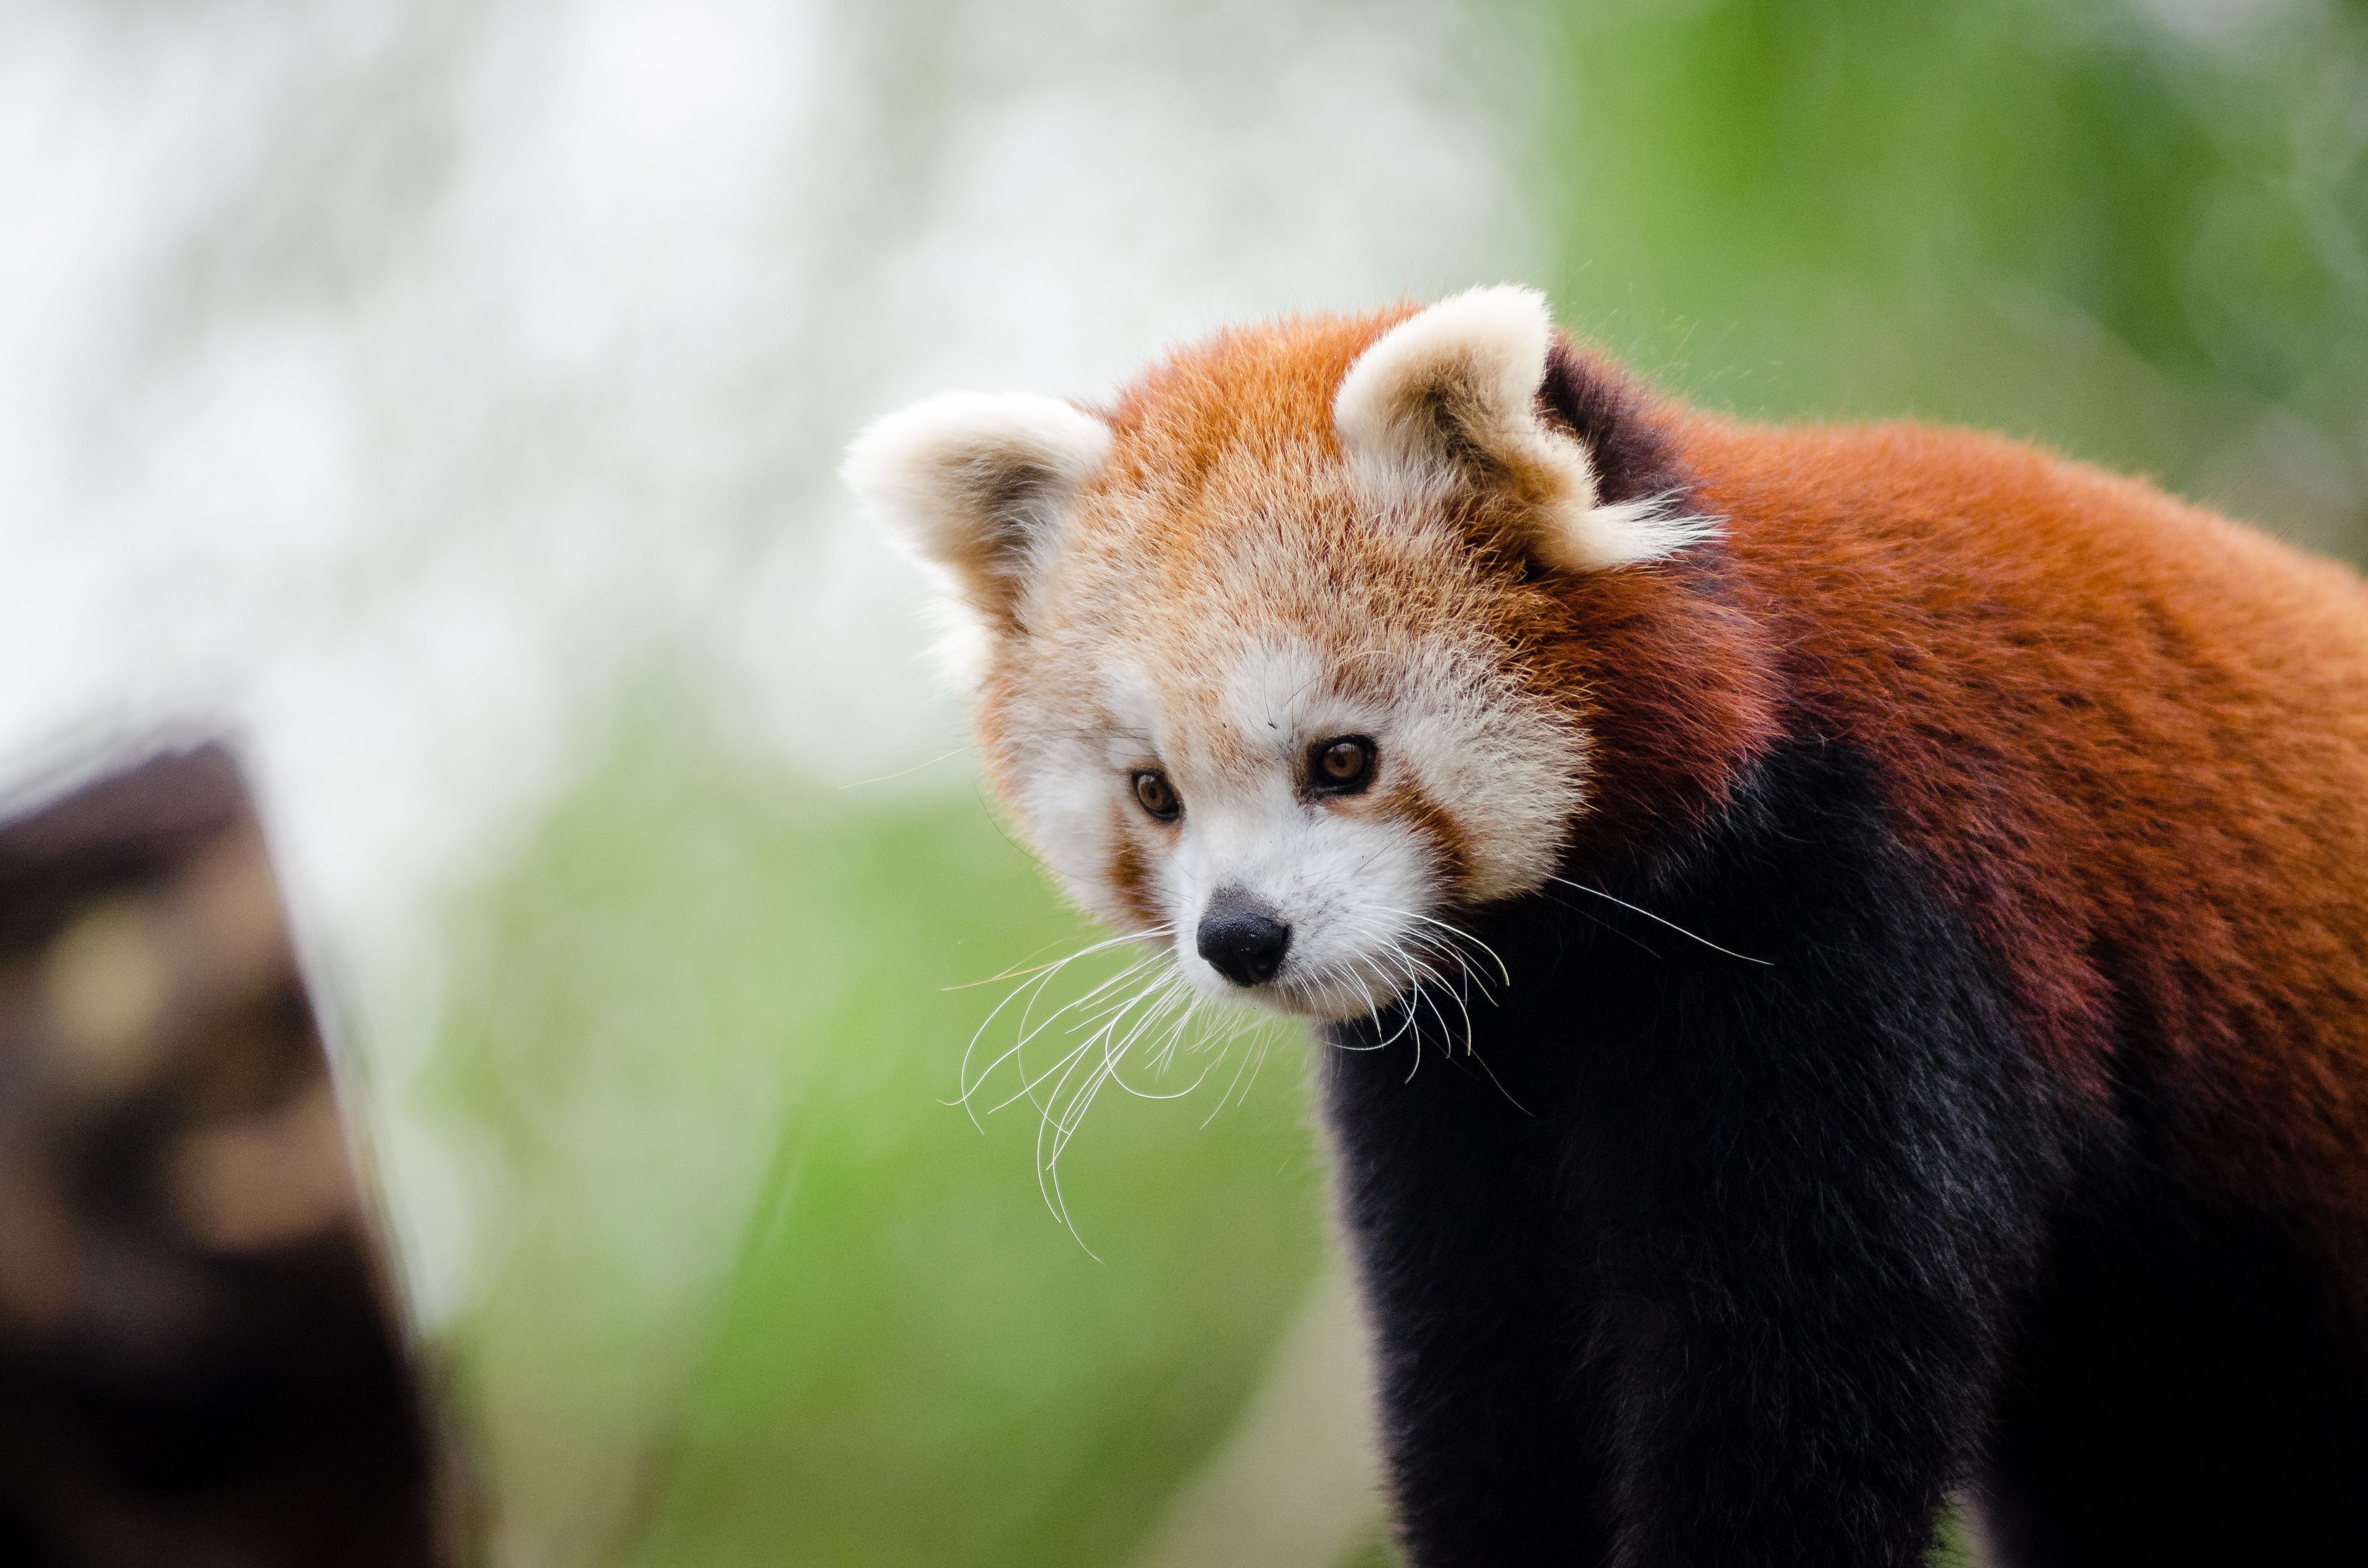
tree, nature, cold, winter, bokeh, vintage, sweet, feet, animal, cute, female, bear, wildlife, zoo, fur, orange, young, green, high, red, foot, mammal, nikon, fauna, red panda, panda, 2015, face, nose, whiskers, paw, tail, animals, ears, endangered, vertebrate, germany, deutschland, natur, paws, tier, iso, fell, gesicht, baum, adorable, bamboo, d7000, roter, kleiner, niedlich, sues, suess, species, bedrohte, tierart, tierpark, weiblich, jungtier, jung, ohren, schwanz, nase, bedroht, ailurus, fulgens, mozilla, firefox, wochenende, weekend, kalt, gr n, sus, carnivoran, dog breed group